Lowerhouses

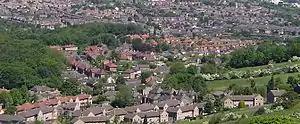
Lowerhouses viewed from Castle Hill, Huddersfield

Lowerhouses is a residential district in the town of Huddersfield, Kirklees, West Yorkshire, England.